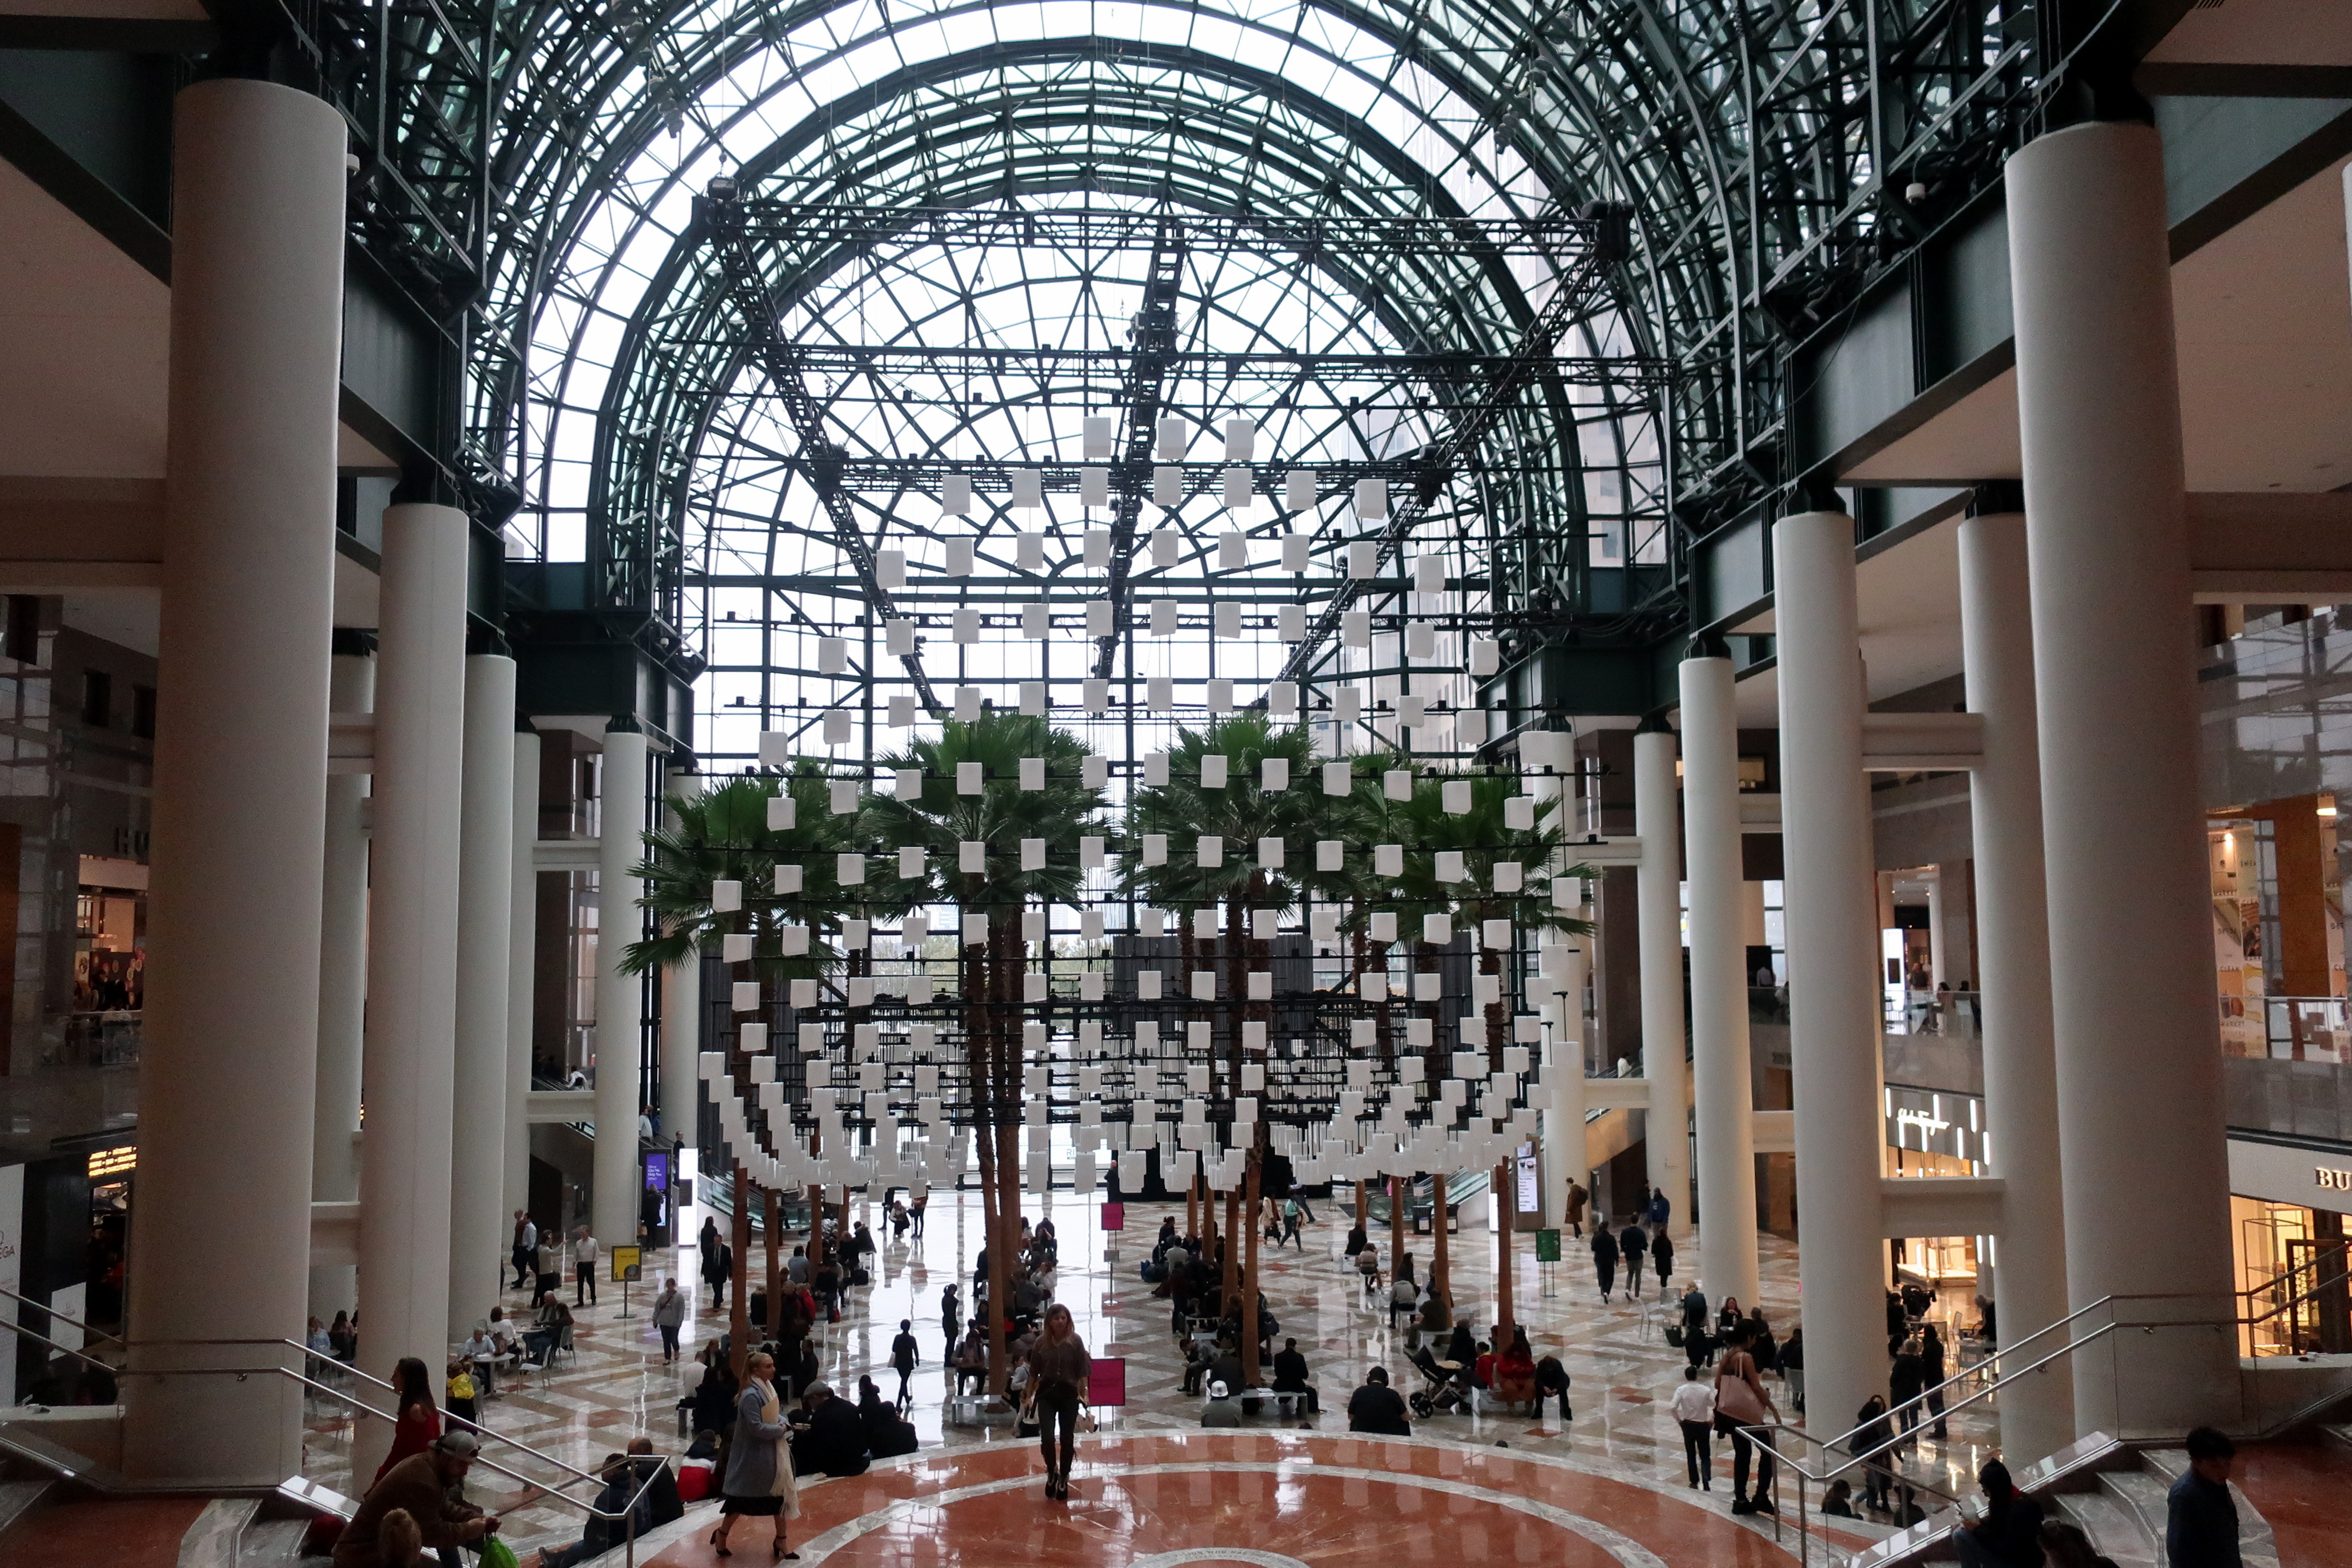
building, city, skyscraper, downtown, dusk, evening, landmark, tower block, metropolis, urban area, geographical feature, human settlement, metropolitan area, architecture, shopping mall, ceiling, lobby, airport terminal, interior design, daylighting